Die-ner (Get It?)

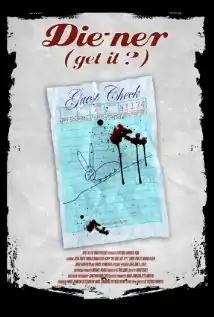

Die-ner (Get It?) (also known as Kentucky Fried Zombies) is a 2009 American zombie comedy directed and written by Patrick Horvath. It stars Joshua Grote as a serial killer who must contend with his victims as they rise from the dead during a zombie apocalypse. Liesel Kopp and Parker Quinn play a quarreling couple he takes hostage.